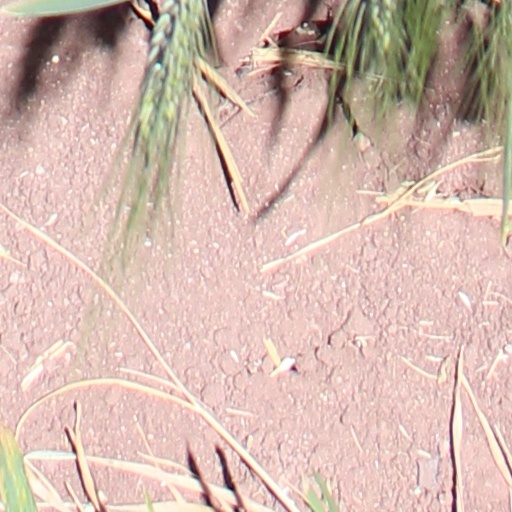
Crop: wheat